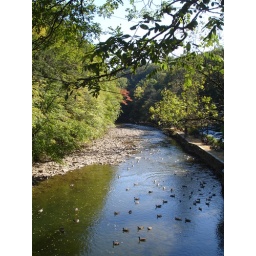
I really love that one red tree in the distance.